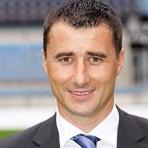
Age: 32